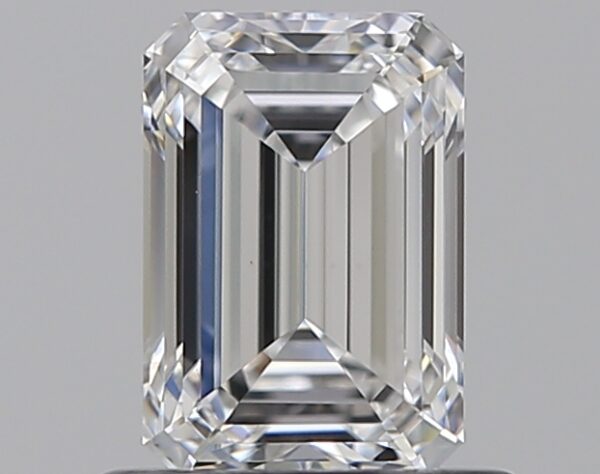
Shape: emerald
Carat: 0.75
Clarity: VS1
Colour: D
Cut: EX
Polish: EX
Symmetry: VG
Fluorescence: M
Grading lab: GIA
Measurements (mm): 6.15 x 4.2 x 2.87